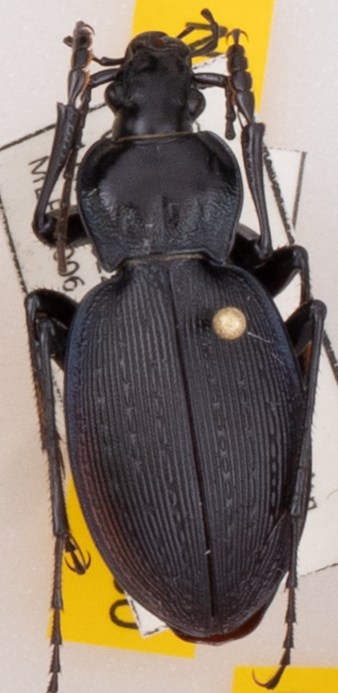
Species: Carabus goryi
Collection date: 2022-05-17
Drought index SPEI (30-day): -1.316
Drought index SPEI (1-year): -1.348
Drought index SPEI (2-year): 0.184